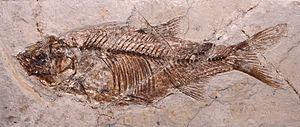
Leuciscus oeningensis (Cyprinidae), récolté à Öhningen, en Allemagne, et exposée dans le Musée National d'Histoire Naturelle de Karlsruhe, en Allemagne.
Les Cypriniformes sont un ordre de poissons d'eau douce. Le terme de carpe est quelquefois utilisé de façon générique pour les désigner. Cypriniformes est un ordre de poissons à nageoires rayonnées, regroupant notamment les carpes, vairons, loches et apparentés. Cet ordre compte cinq à six familles, plus de 320 genres et plus de 3250 espèces, avec de nouvelles espèces décrites tous les quelques mois ou plus, et de nouveaux genres reconnus fréquemment. Le nombre d’espèces existantes décrites est d'environ 4147. Les Cypriniformes forment l’ordre le plus diversifié en Asie du sud, mais sont totalement absents de l'Australie et de l'Amérique du Sud.